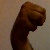
The image shows a hand gesture representing the letter 'M' in Indian Sign Language.